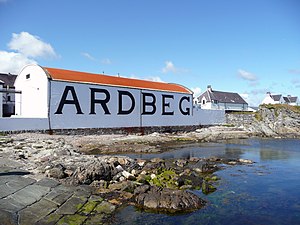
Ardbeg
Ardbeg-destilleriet
Ardbeg er navnet på en single malt whisky og det whiskydestilleri på den skotske ø Islay, hvor whiskyen fremstilles. Ardbeg whiskyer er kendt for deres kraftige røg- og tørvesmag, der kendes fra andre Islay-whiskyer, fx Laphroaig. Flere af destilleriets aftapninger vurderes særdeles højt blandt whiskykendere.